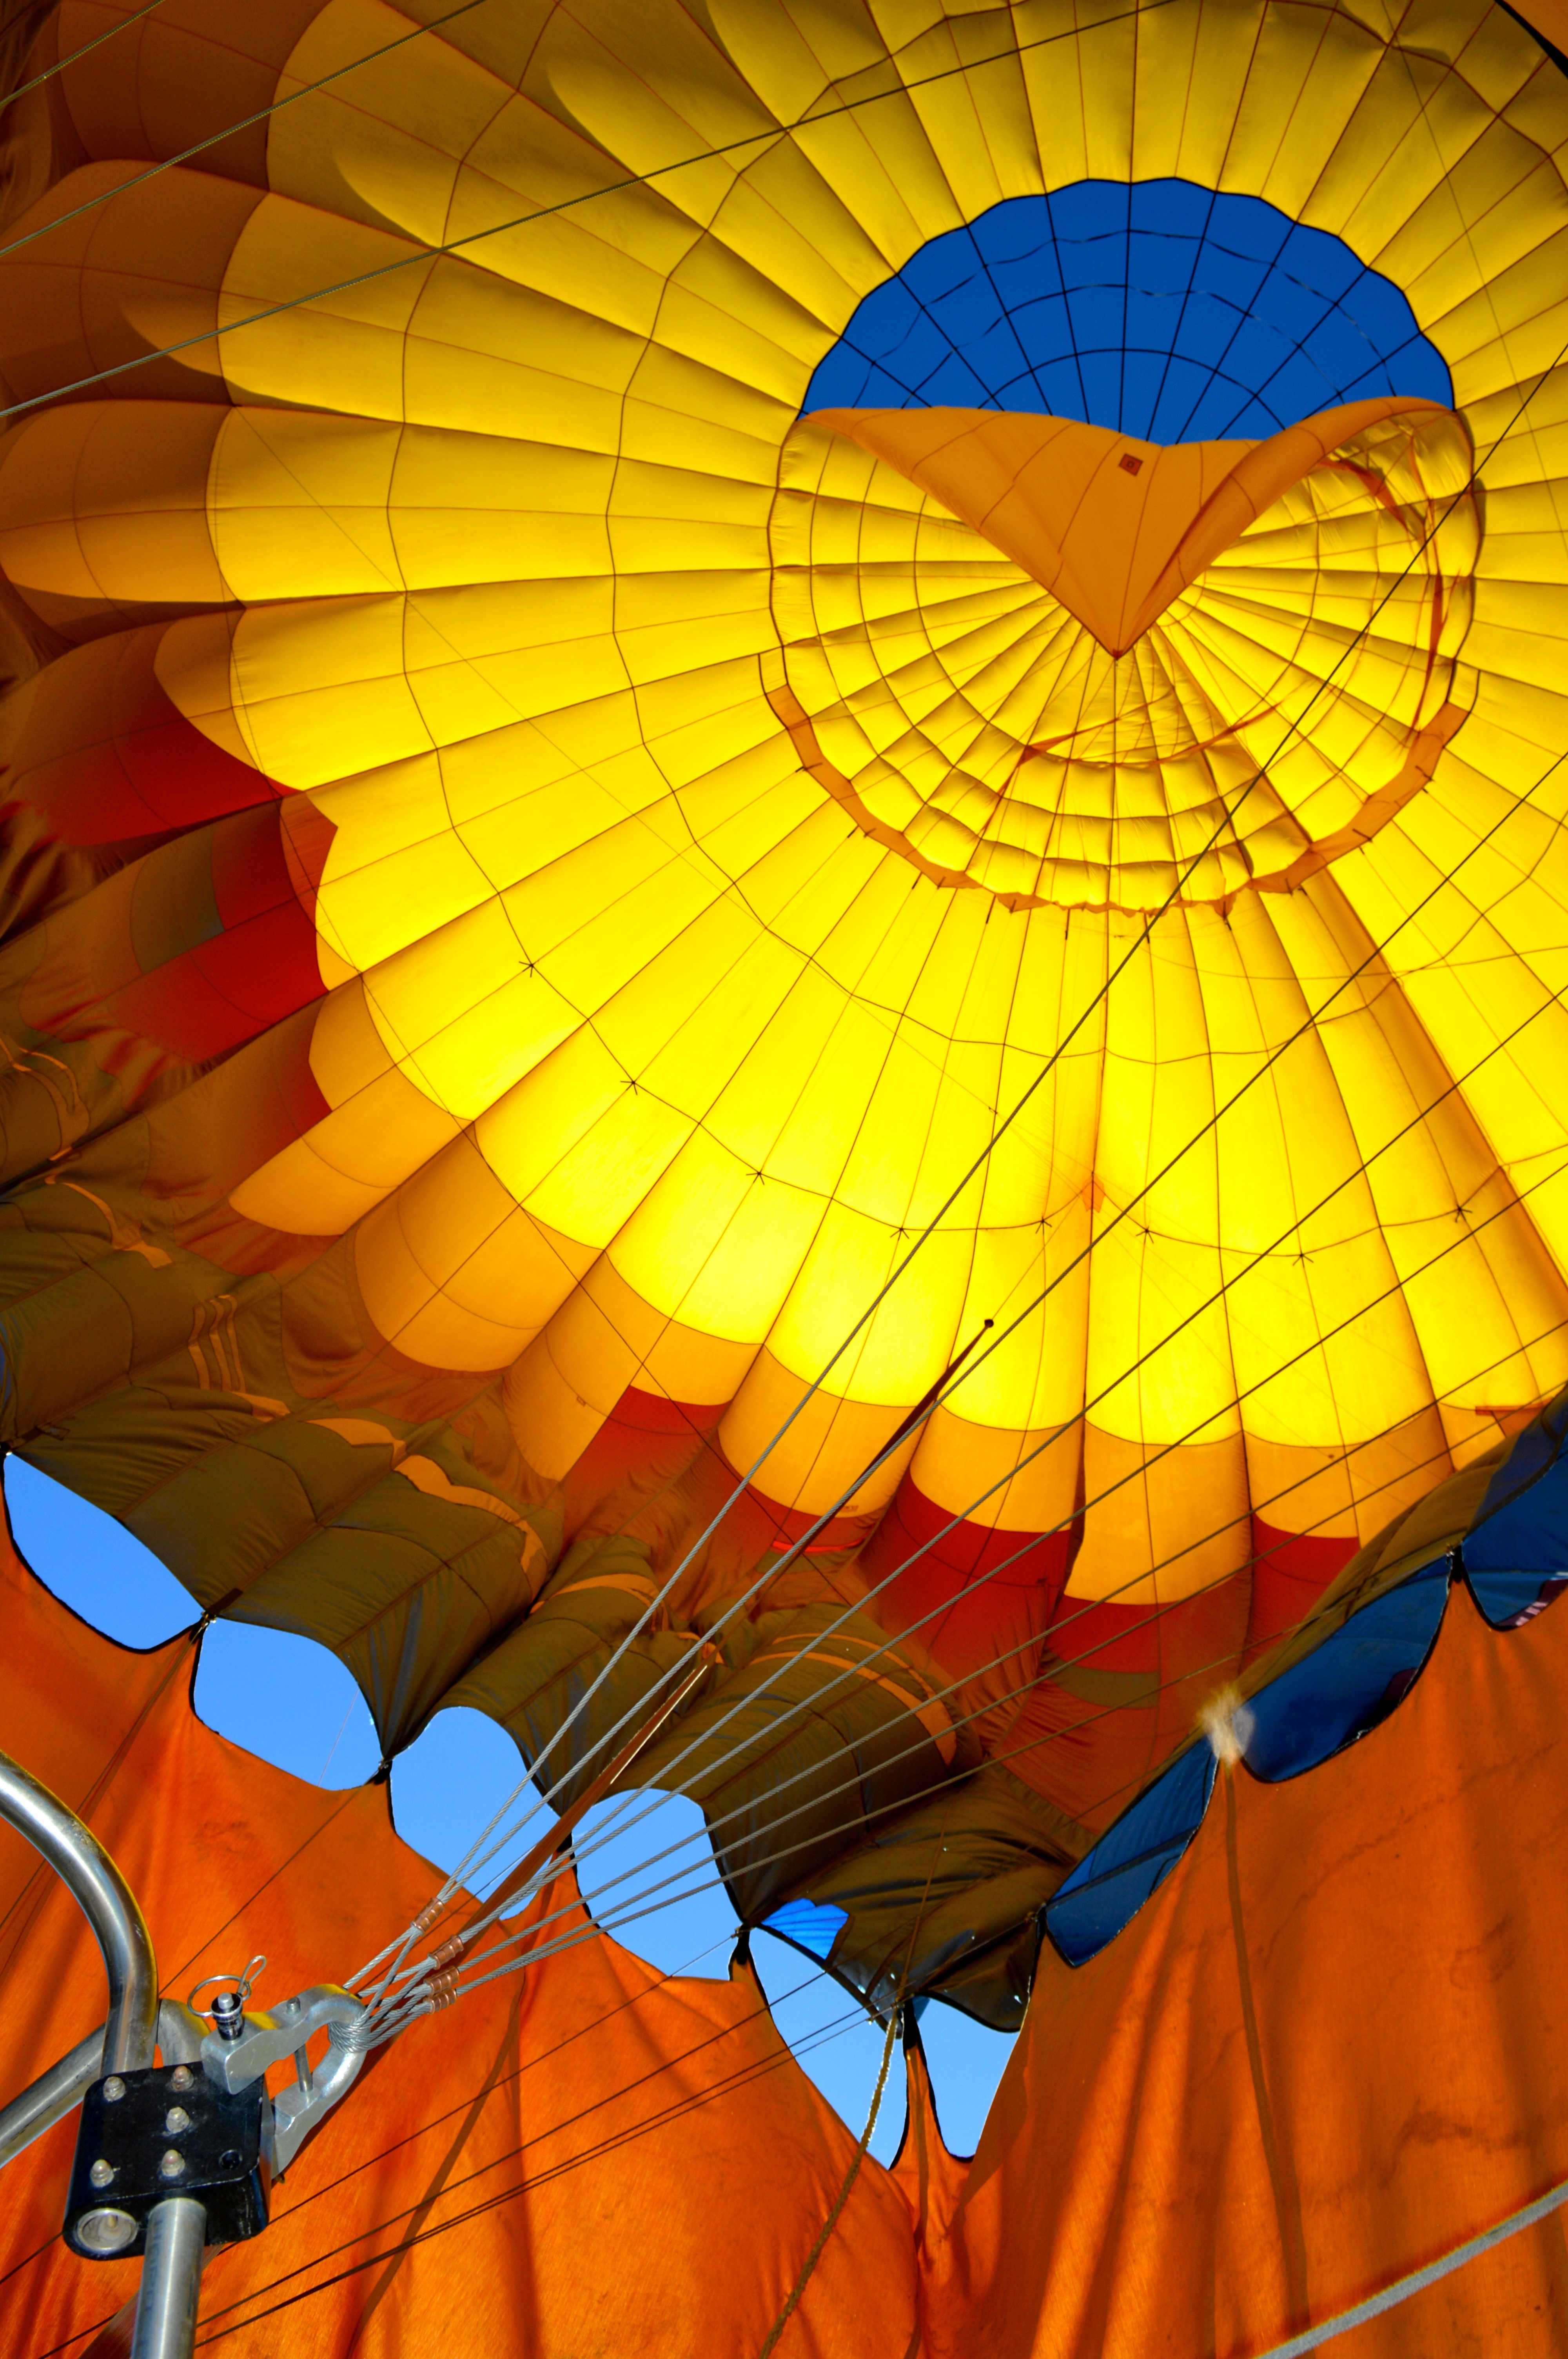
wing, sky, air, balloon, hot air balloon, fly, travel, aircraft, recreation, vehicle, color, float, colorful, yellow, basket, circle, bright, symmetry, rise, ballooning, hot air ballooning, atmosphere of earth